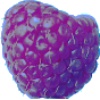
Label: Raspberry 1